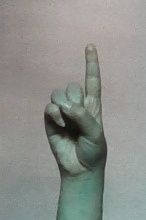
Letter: bb